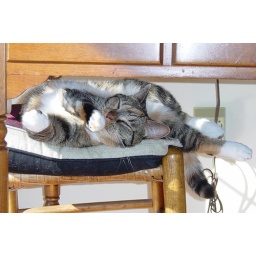
On her favorite dining room chair again...grooming. Look at the way she is twisted around. Taken by Edgar.